Gallery Arcturus

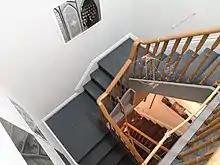
View from the top level of the Ascending Gallery.

Gallery Arcturus consists of nine exhibit areas: Genesis West and East, Up North, Collage, Photographic and Ascending Galleries as well as the Library and the Drawing and Dark Rooms.